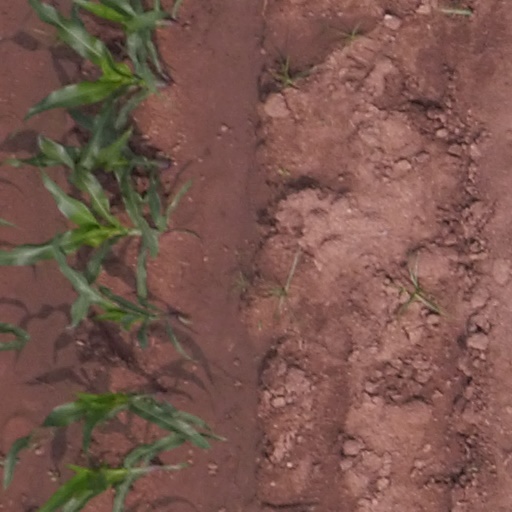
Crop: maize; corn